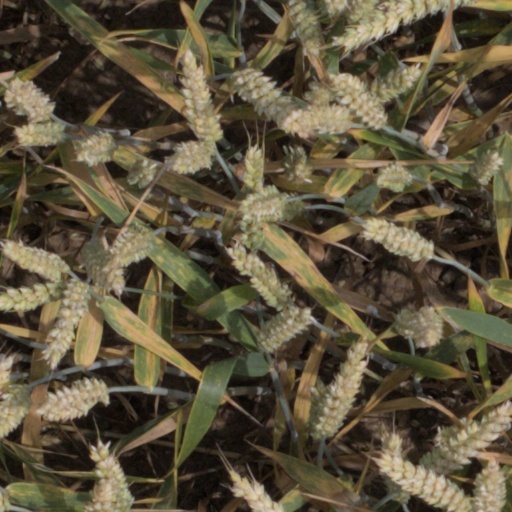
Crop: wheat